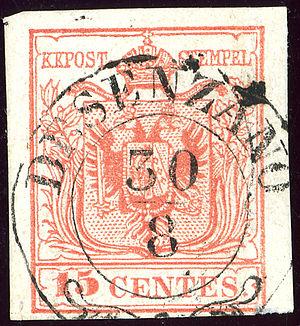
Desenzano del Garda est une commune italienne de la province de Brescia dans la région Lombardie en Italie.